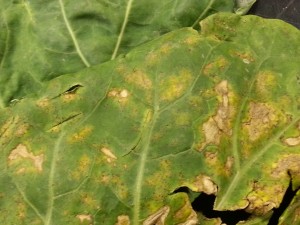
Plant: Broccoli
Disease: broccoli downy mildew